Bunce Court School

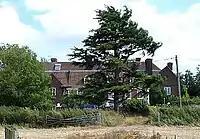
Bunce Court today

In later years, during the Blitz on London, children were evacuated to the countryside for their safety, but in 1933, when Bunce Court opened, England was safe and war was years away. English people were unaware of what was taking place in Germany and did not understand why Essinger and the school had left Germany. The new school was makeshift and finances meagre, causing the English education inspectors to be initially unfavourable toward New Herrlingen. Within a year or two, however, enough improvements had been made that they came to realize the school was viable and unique. In October 1937, there were 68 pupils enrolled at Bunce Court, 41 were boys and 27 were girls. Of the 68, all but three were boarders and all but 12 were foreign-born. By this time, the school had won the respect of the authorities. After three days spent visiting Bunce Court in 1937, inspectors from the British government's Ministry of Education reported their amazement "at what could be achieved in teaching with limited facilities" and that they were "convinced it was the personality, enthusiasm and interest of teachers rather than their teaching 'apparatus' that made the school work competently".